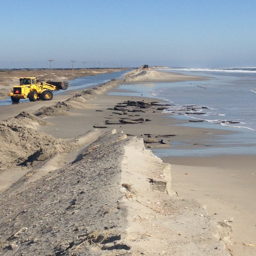
the north end was closed part of monday following the ocean breaching the road during sunday 's storm .